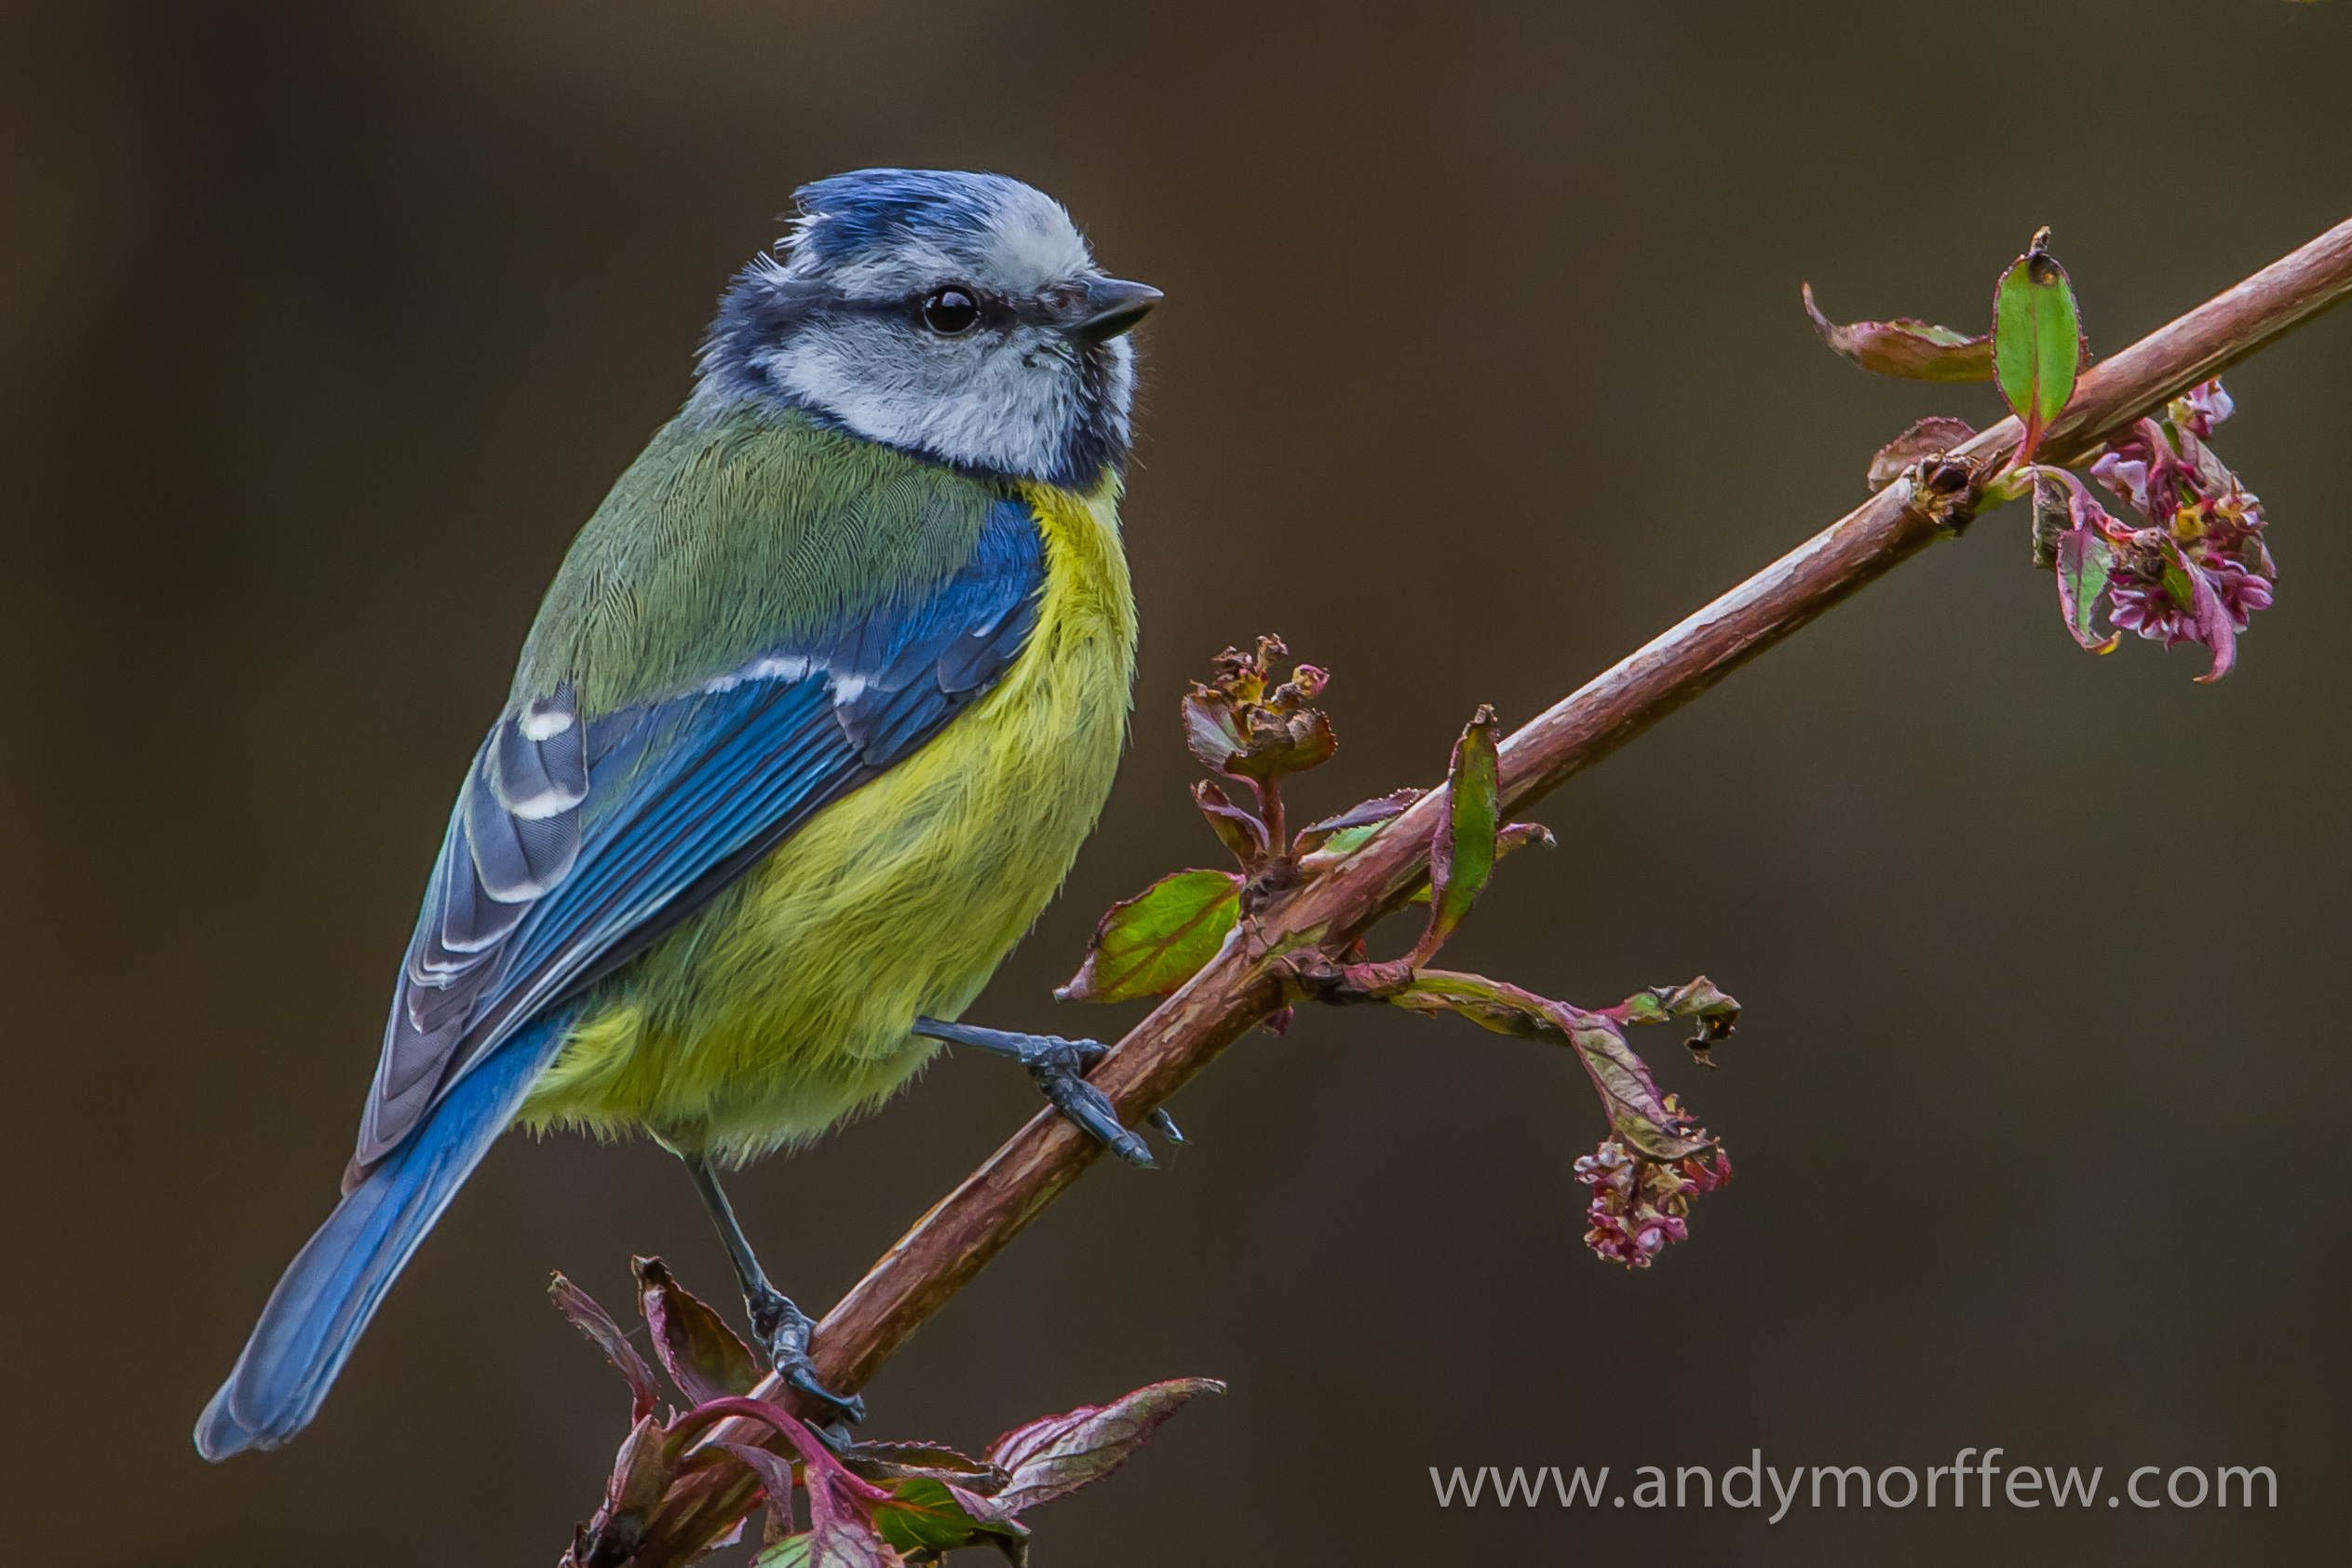
nature, branch, bird, flower, wildlife, beak, fauna, vertebrate, blinkagain, finch, bluetit, andymorffew, morffew, naturethroughthelens, itchenabbas, hampshire, perching bird